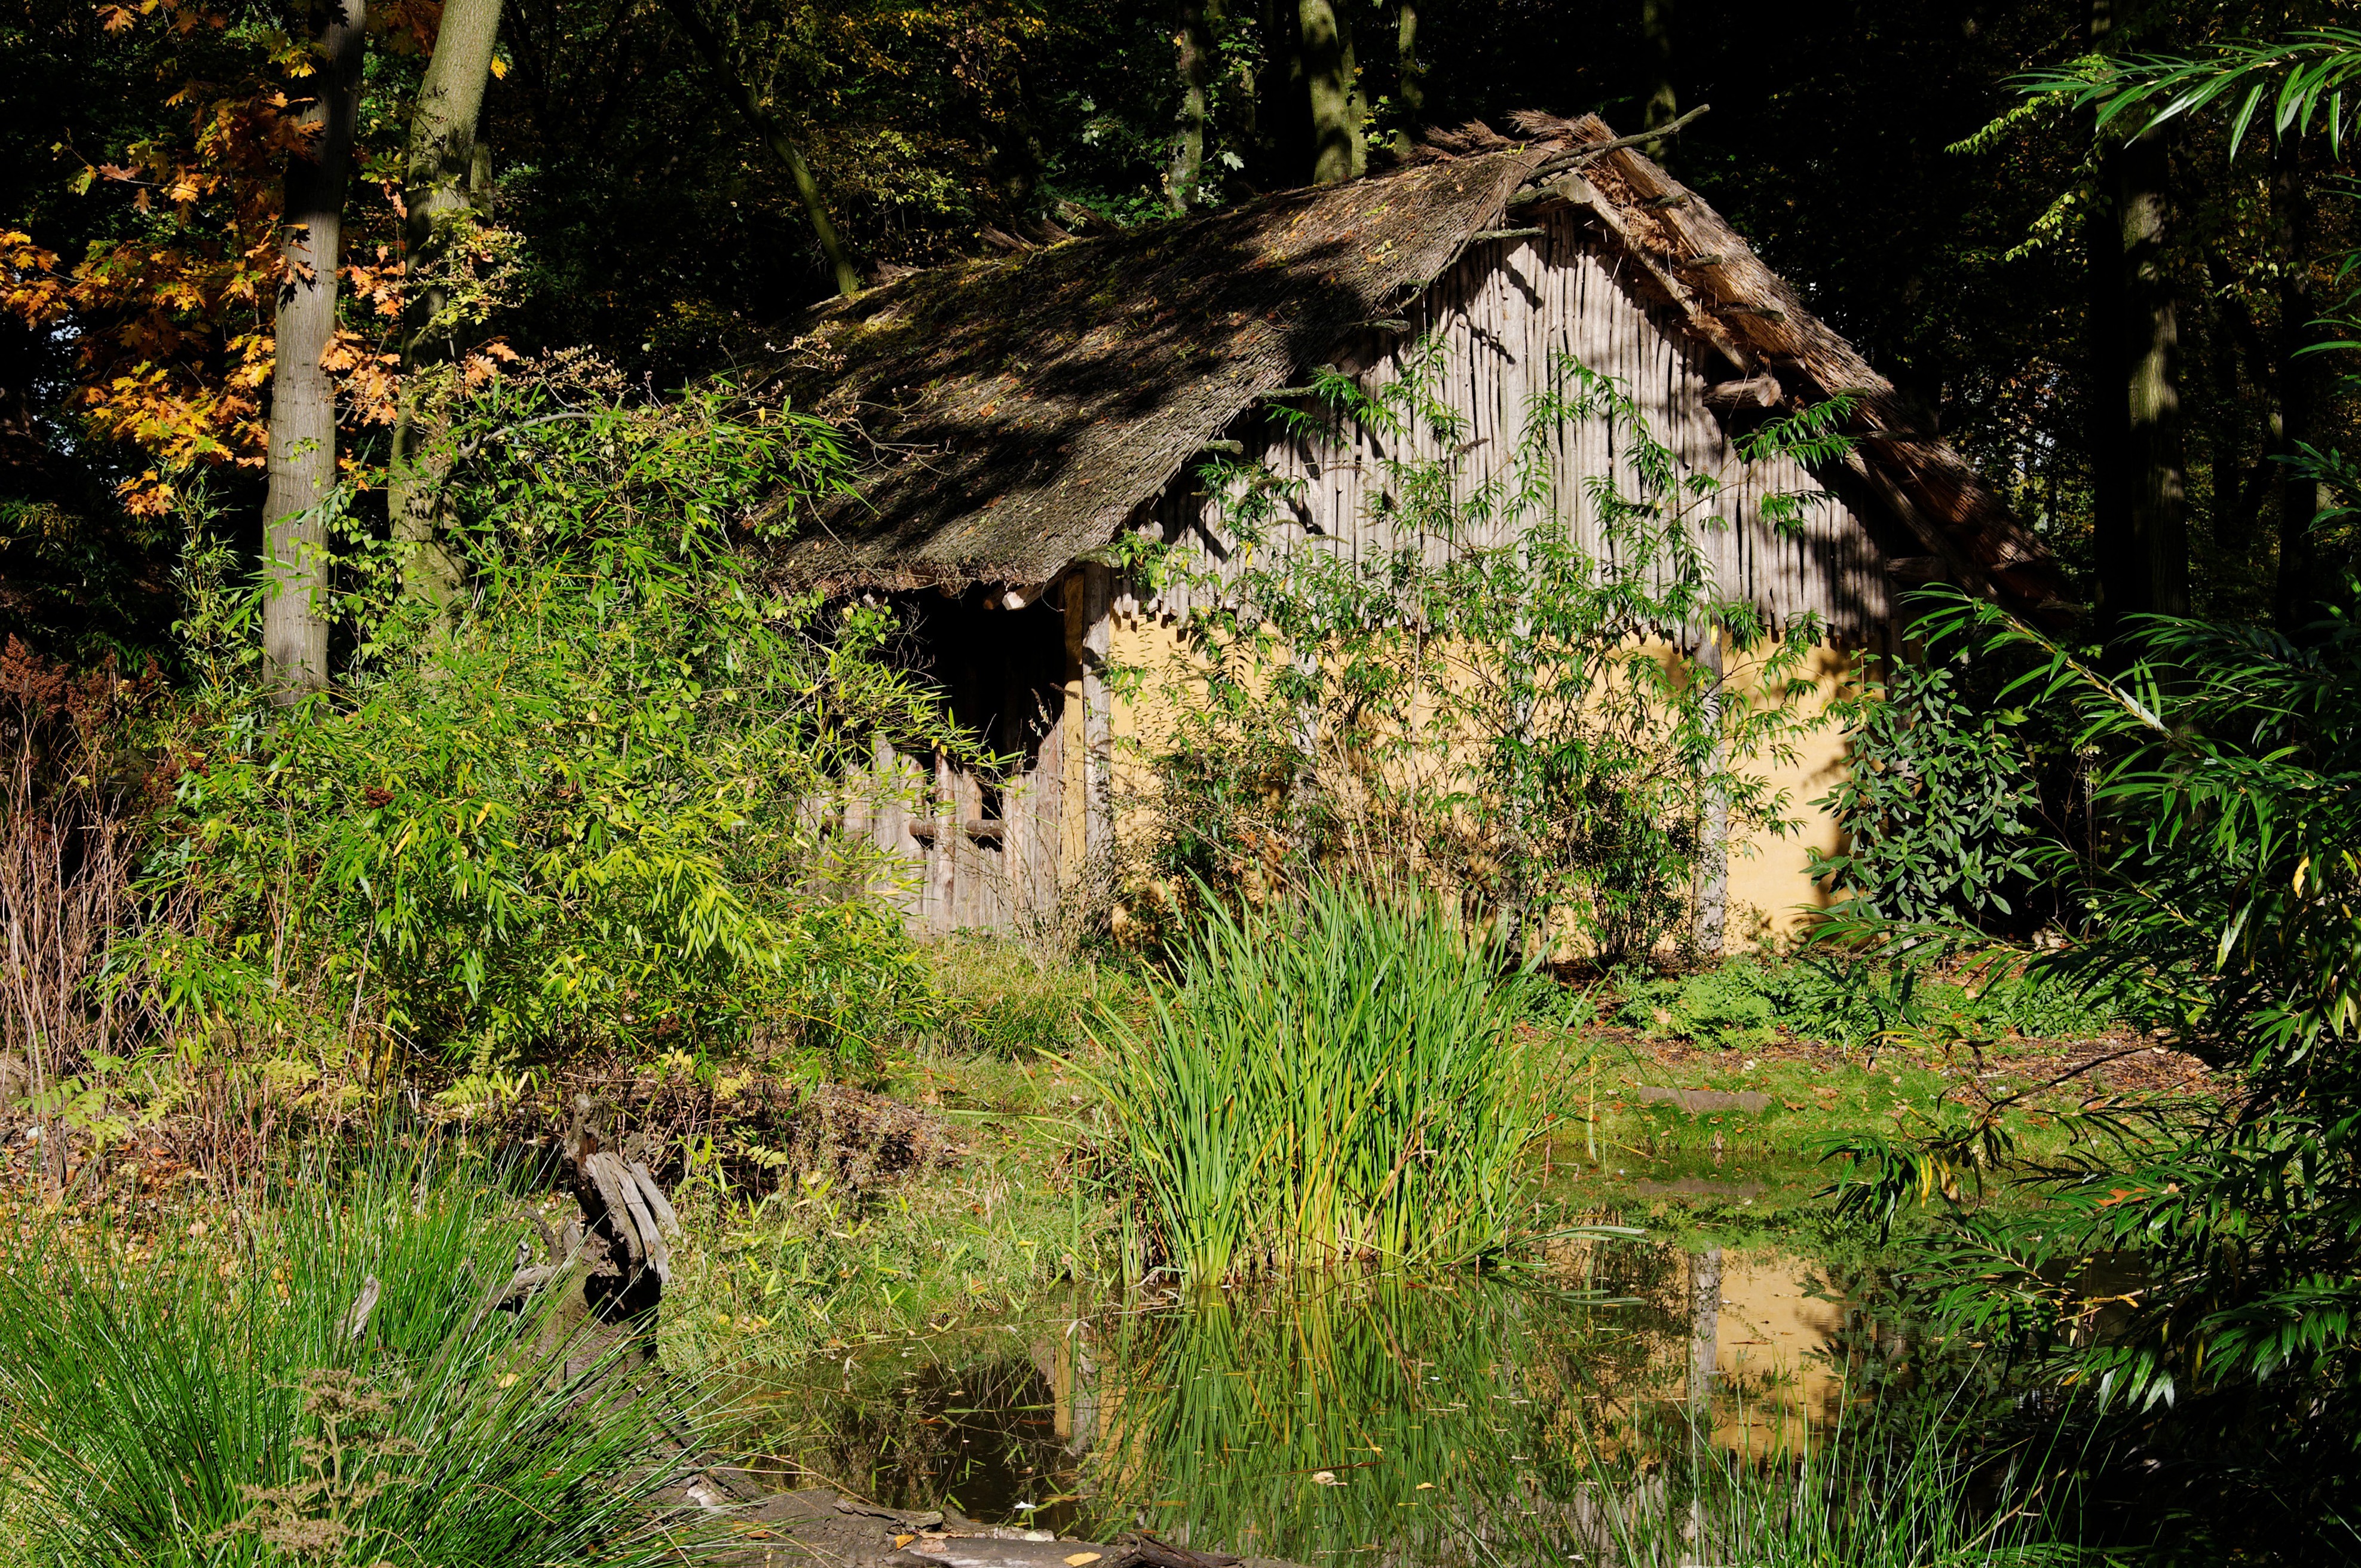
tree, water, nature, forest, wilderness, wood, sun, flower, reed, pond, reflection, jungle, botany, garden, flora, enclosure, rainforest, woodland, habitat, rural area, pools, block house, zoom gelsenkirchen, natural environment